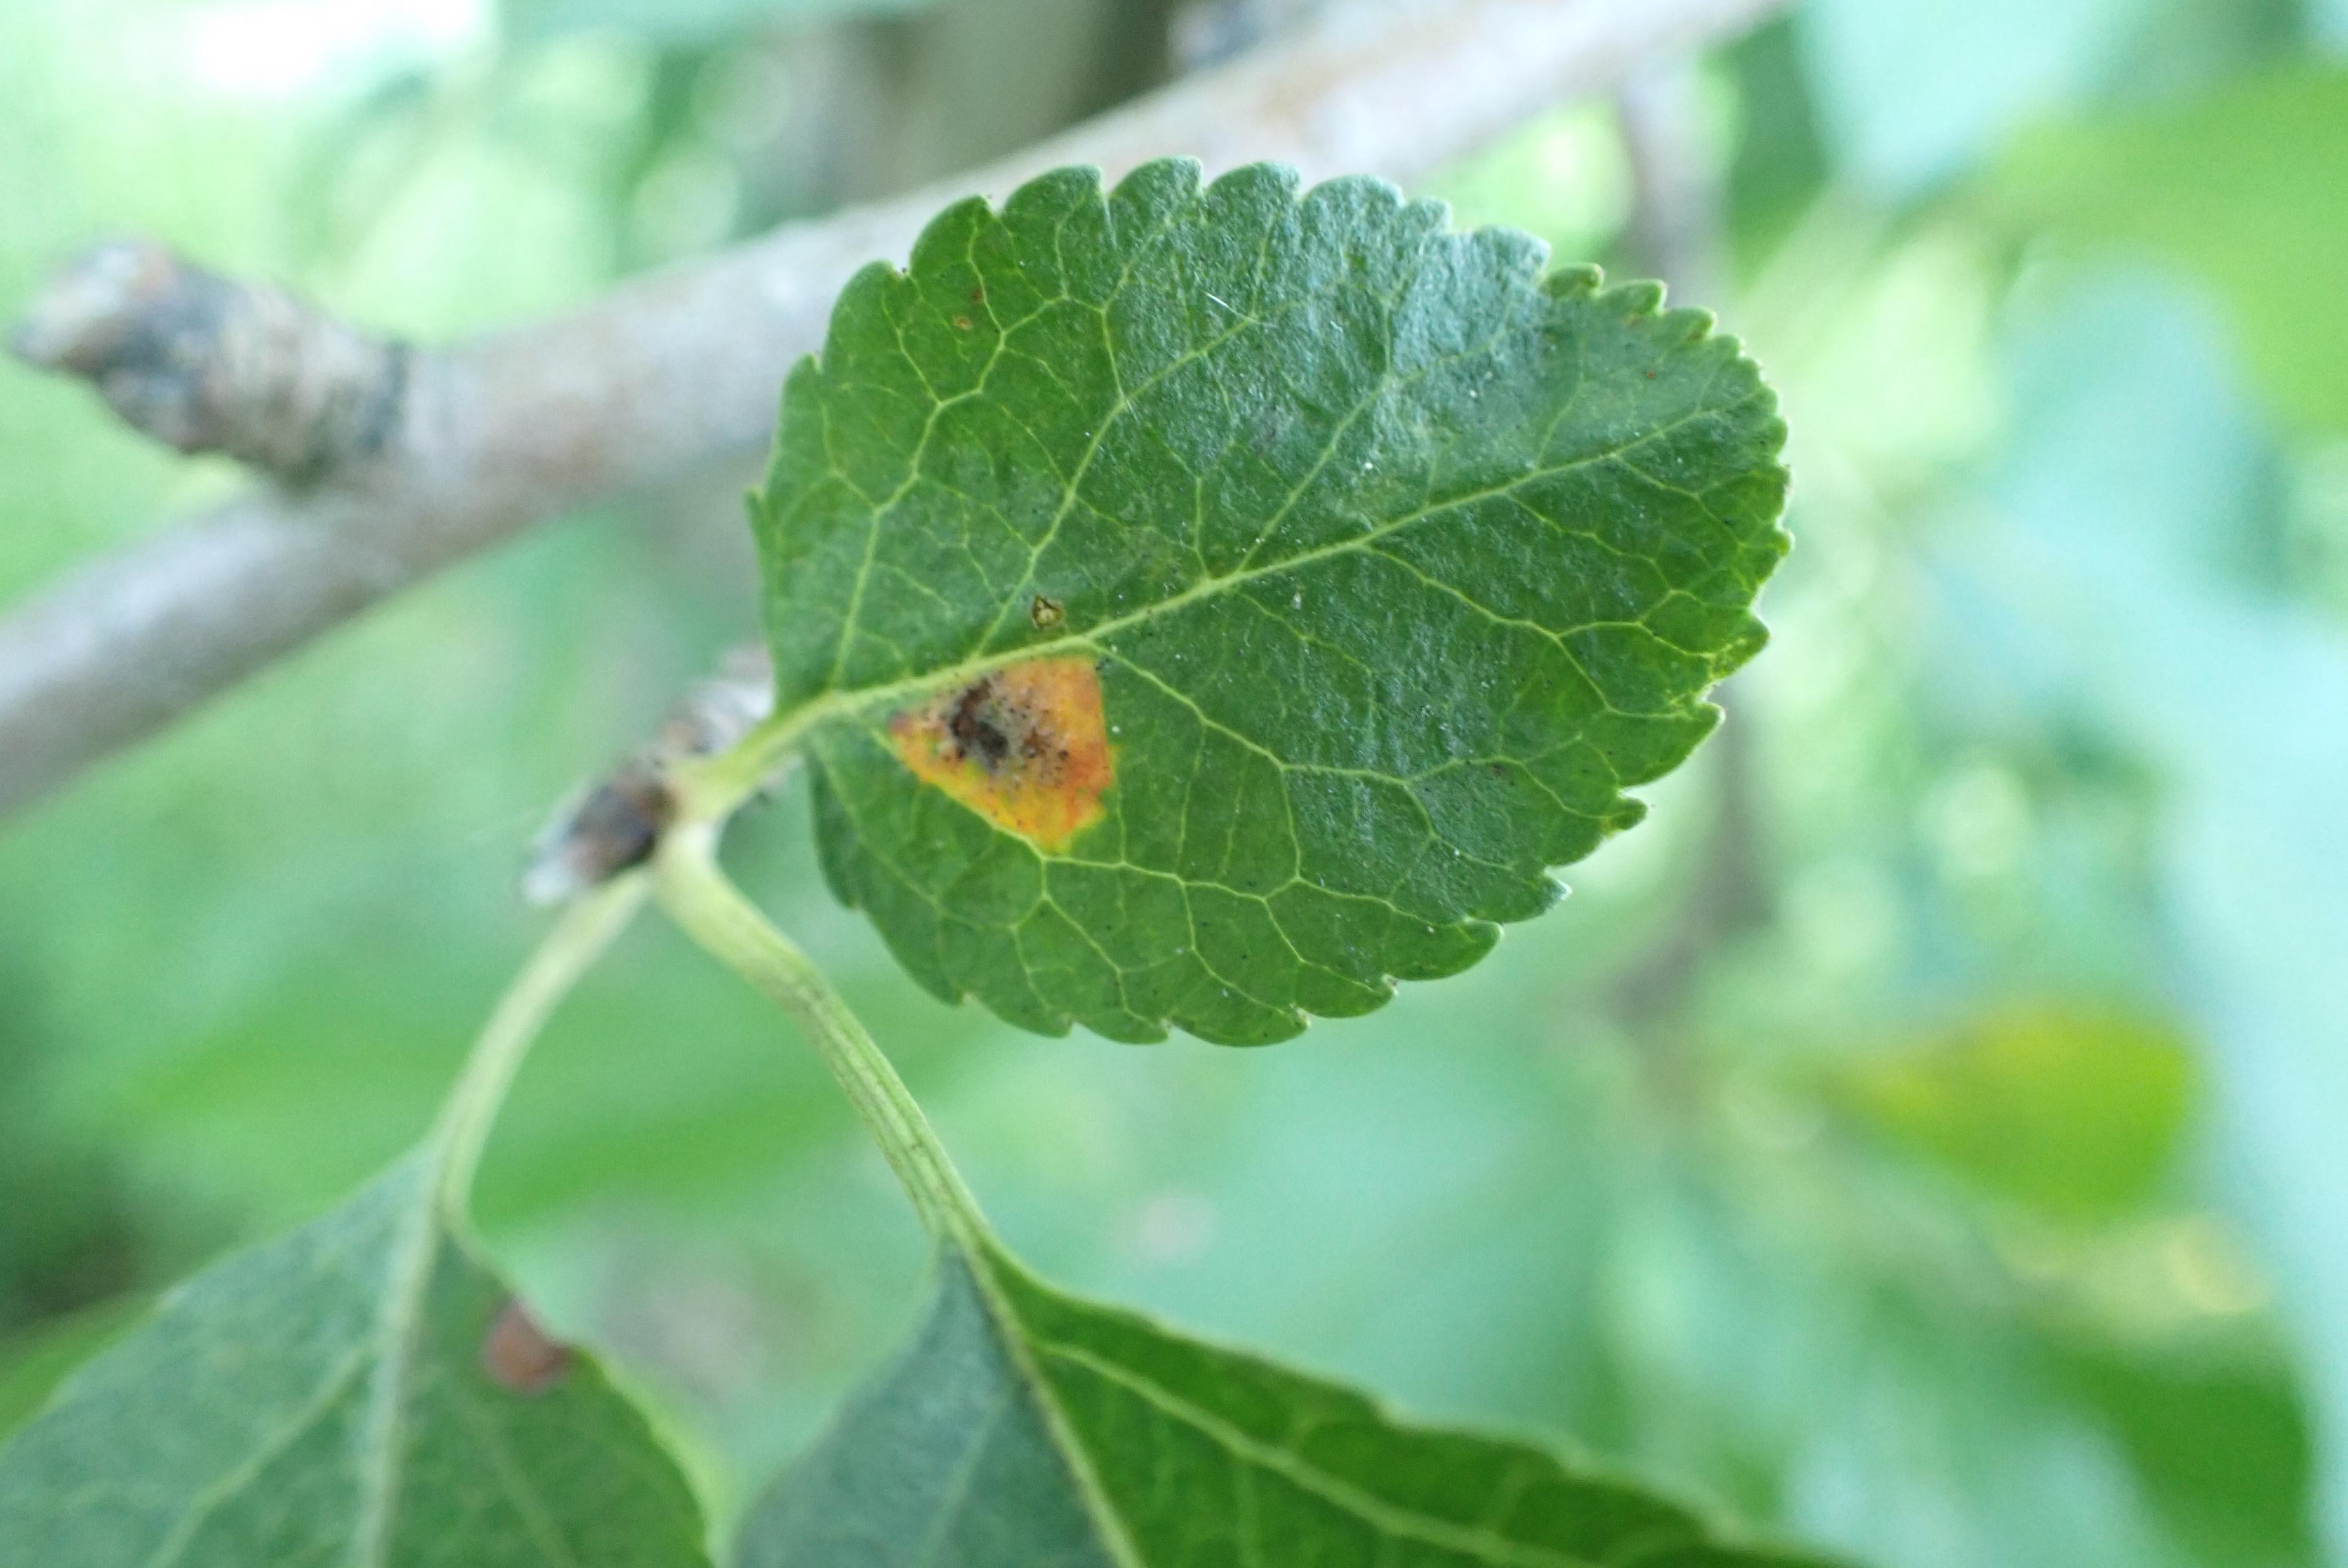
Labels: rust